Bad Therapy

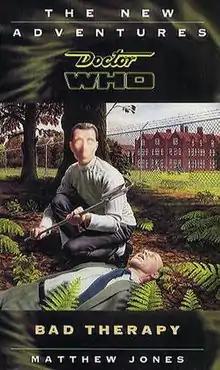

Bad Therapy is an original novel written by Matthew Jones and based on the long-running British science fiction television series "Doctor Who". It features the Seventh Doctor, Chris and Peri.